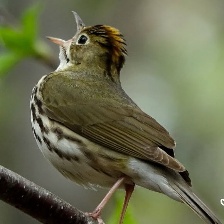
Species: OVENBIRD
Scientific name: SEIURUS AUROCAPILLA